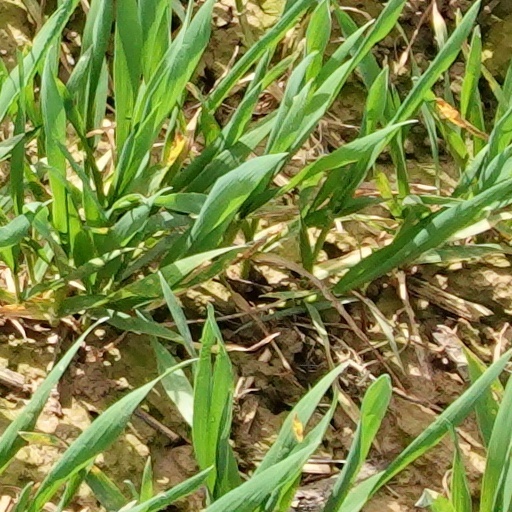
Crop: wheat